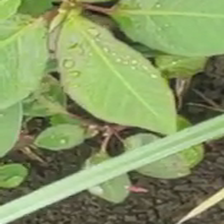
Weed species: Moti_dudhi(Euphorbia_geneculata_L)